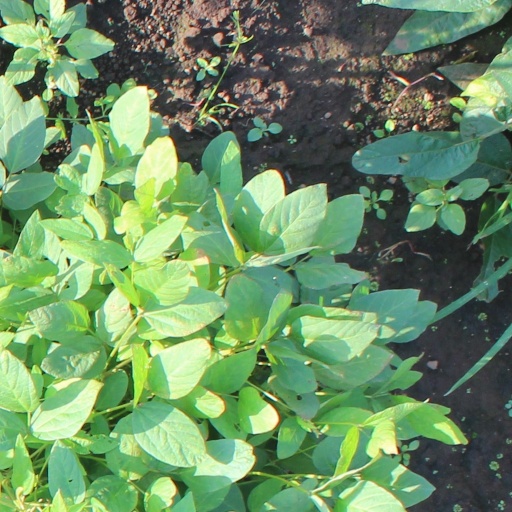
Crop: soybean